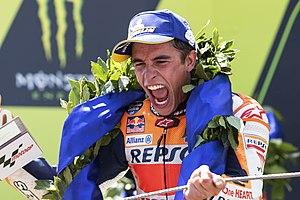
Le Grand Prix moto de Catalogne 2019 disputé le 16 juin 2019 sur le Circuit de Barcelone-Catalogne, est la 7ᵉ manche du championnat du monde de vitesse moto 2019. Il s'agit de la 24ᵉ édition du Grand Prix moto de Catalogne, couru depuis 1996.